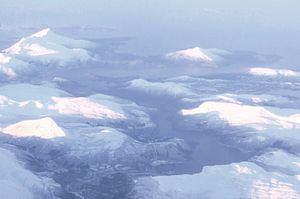
Nordfjorden (Gildeskål)
Luftfoto af Beiarfjorden og Sandhornøya. Nordenden af Nordfjorden fra højre mod venstre lidt over midten af billedet.
Luftfoto af Beiarfjorden og Sandhornøya. Nordenden af Nordfjorden fra højre mod venstre lidt over midten af billedet.
Nordfjorden er en fjord i Gildeskål kommune i Nordland fylke i Norge. Fjorden er en fortsættelse af Beiarkjeften, en fjordarm af Saltfjorden, og ligger på østsiden af Sandhornøya. Fjorden har indløb mellem Mulnesodden i vest og Rønneset i øst og går 8 kilometer mod syd til Røssnesodden i bunden af fjorden. Syd for Røssnesodden går Holmsundfjorden videre mod syd, mens Beiarfjorden går østover.